Barrack Street

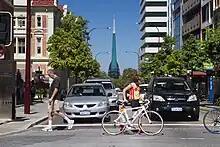
Looking down towards the Swan Bells on Barrack Street

Barrack Street commences at Barrack Street Jetty, and the adjacent Barrack Square. Moving in an uphill direction away from the Swan River, it passes alongside the Supreme Court Gardens and the Stirling Gardens. Crossing St Georges Terrace, Barrack Street then passes alongside the heritage-listed Treasury Buildings and the Perth Town Hall. The town hall location was regularly utilised for special occasions, including the royal visit in 1901, and the centenary of Western Australia celebrations in 1929.